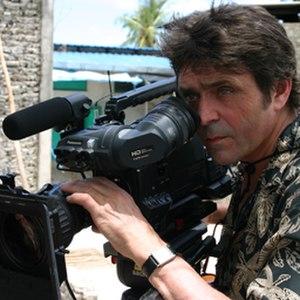
Philippe Lavalette est un directeur de la photographie et réalisateur d'origine française et établi au Québec.